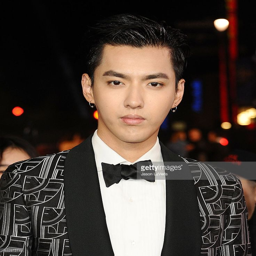
person attends the premiere at imax .